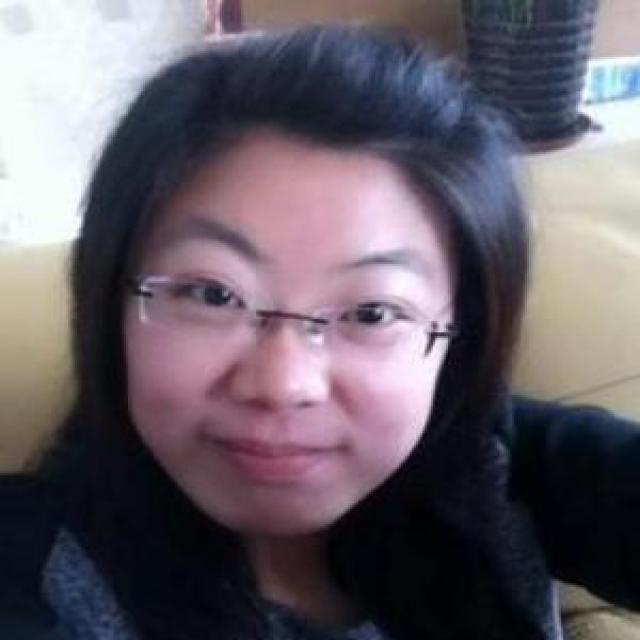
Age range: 21-44